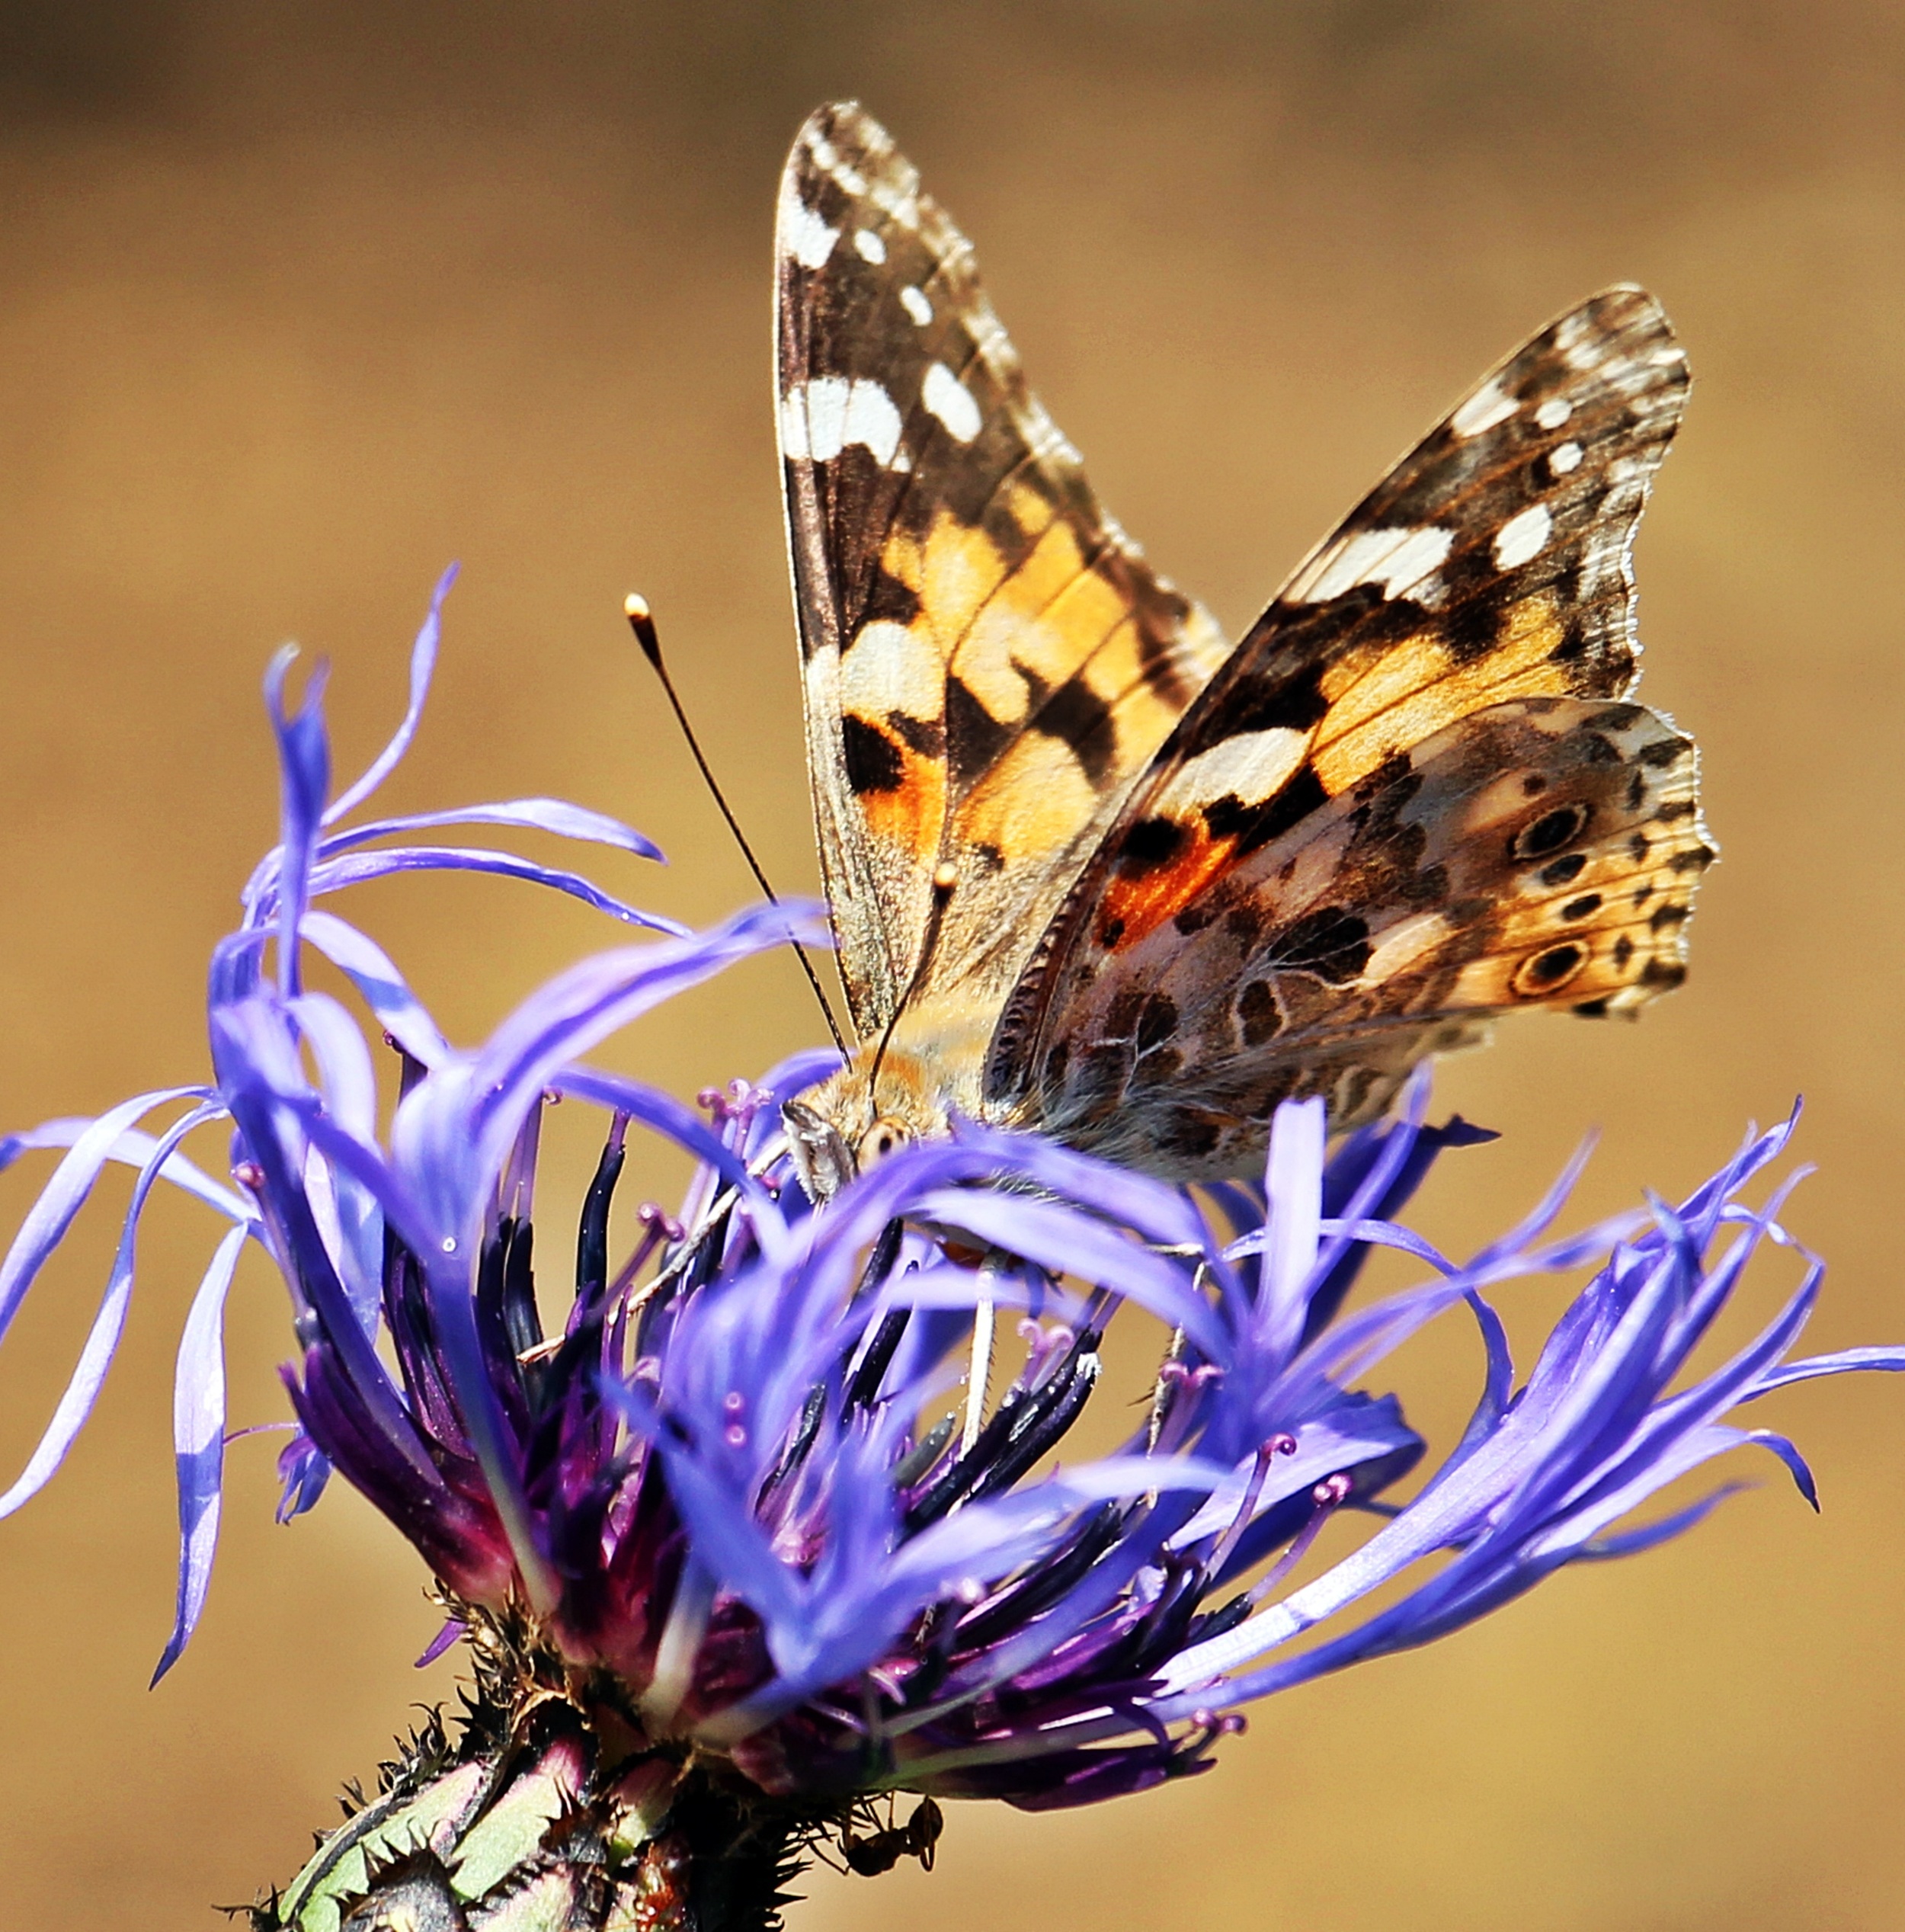
nature, blossom, plant, flower, bloom, summer, color, insect, butterfly, colorful, garden, flora, fauna, invertebrate, thread, monarch butterfly, cornflower, beautiful, ants, macro photography, vermin, pollinator, moths and butterflies